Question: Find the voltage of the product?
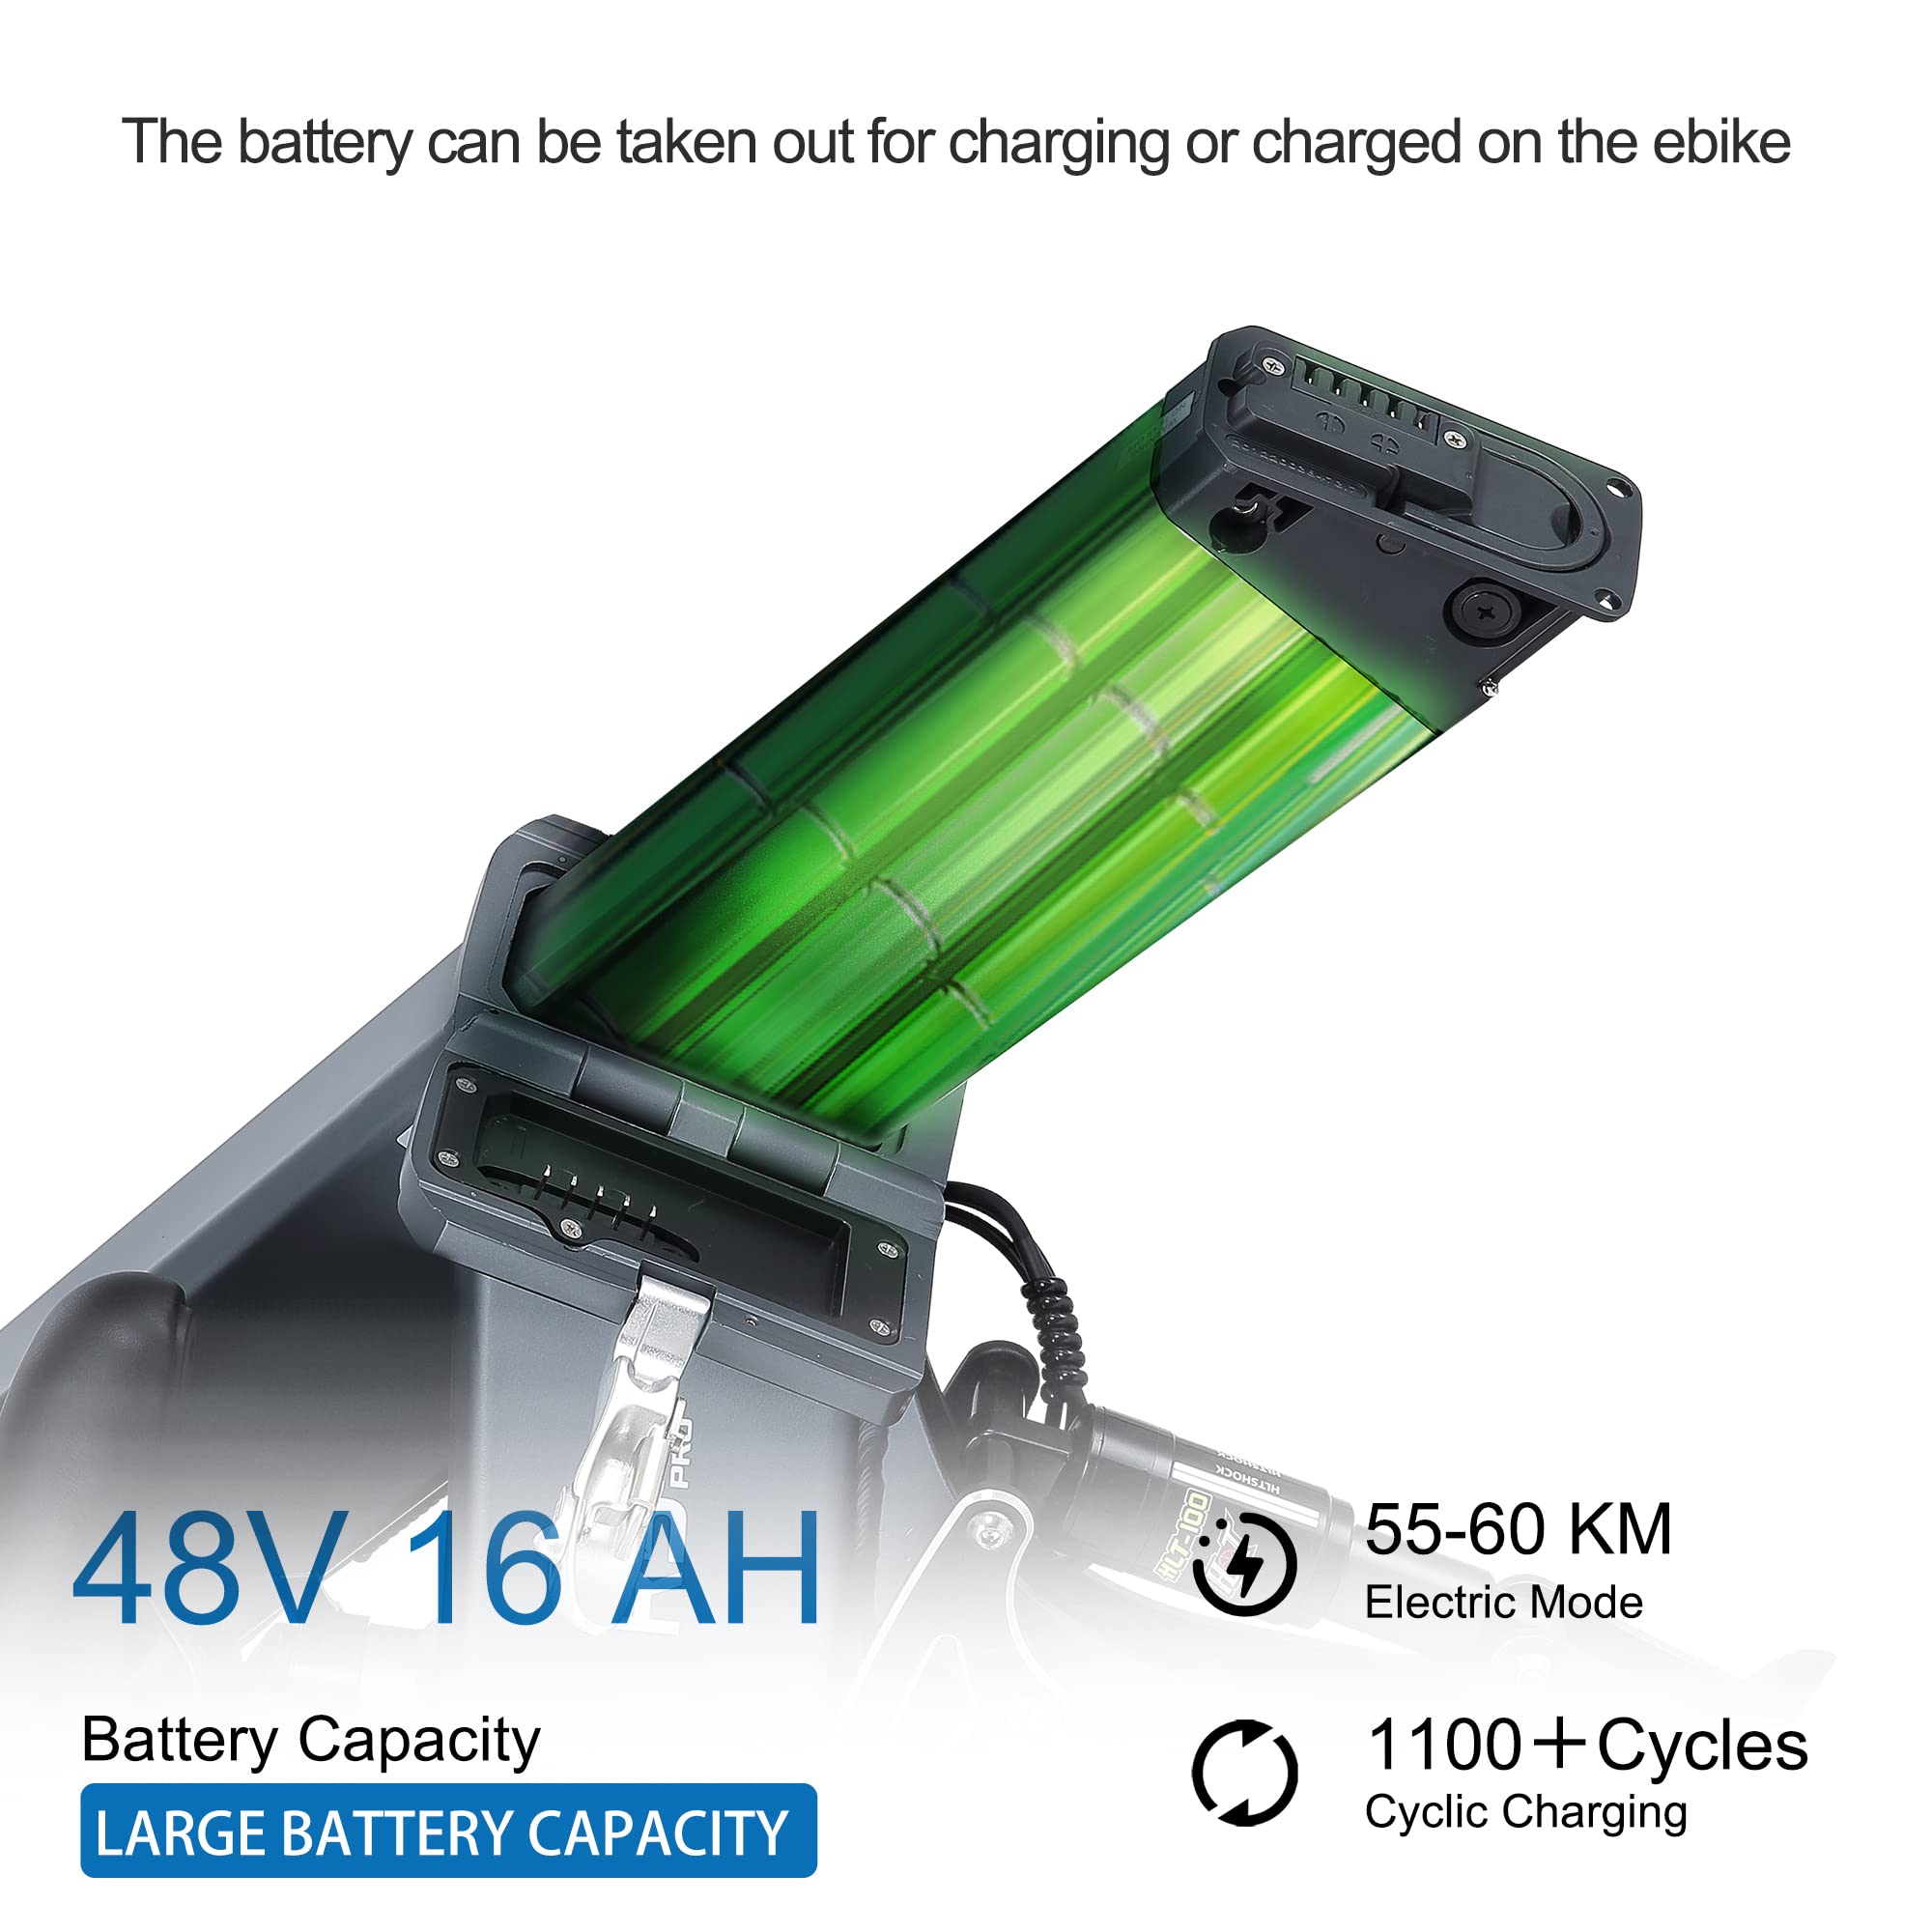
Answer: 48.0 volt